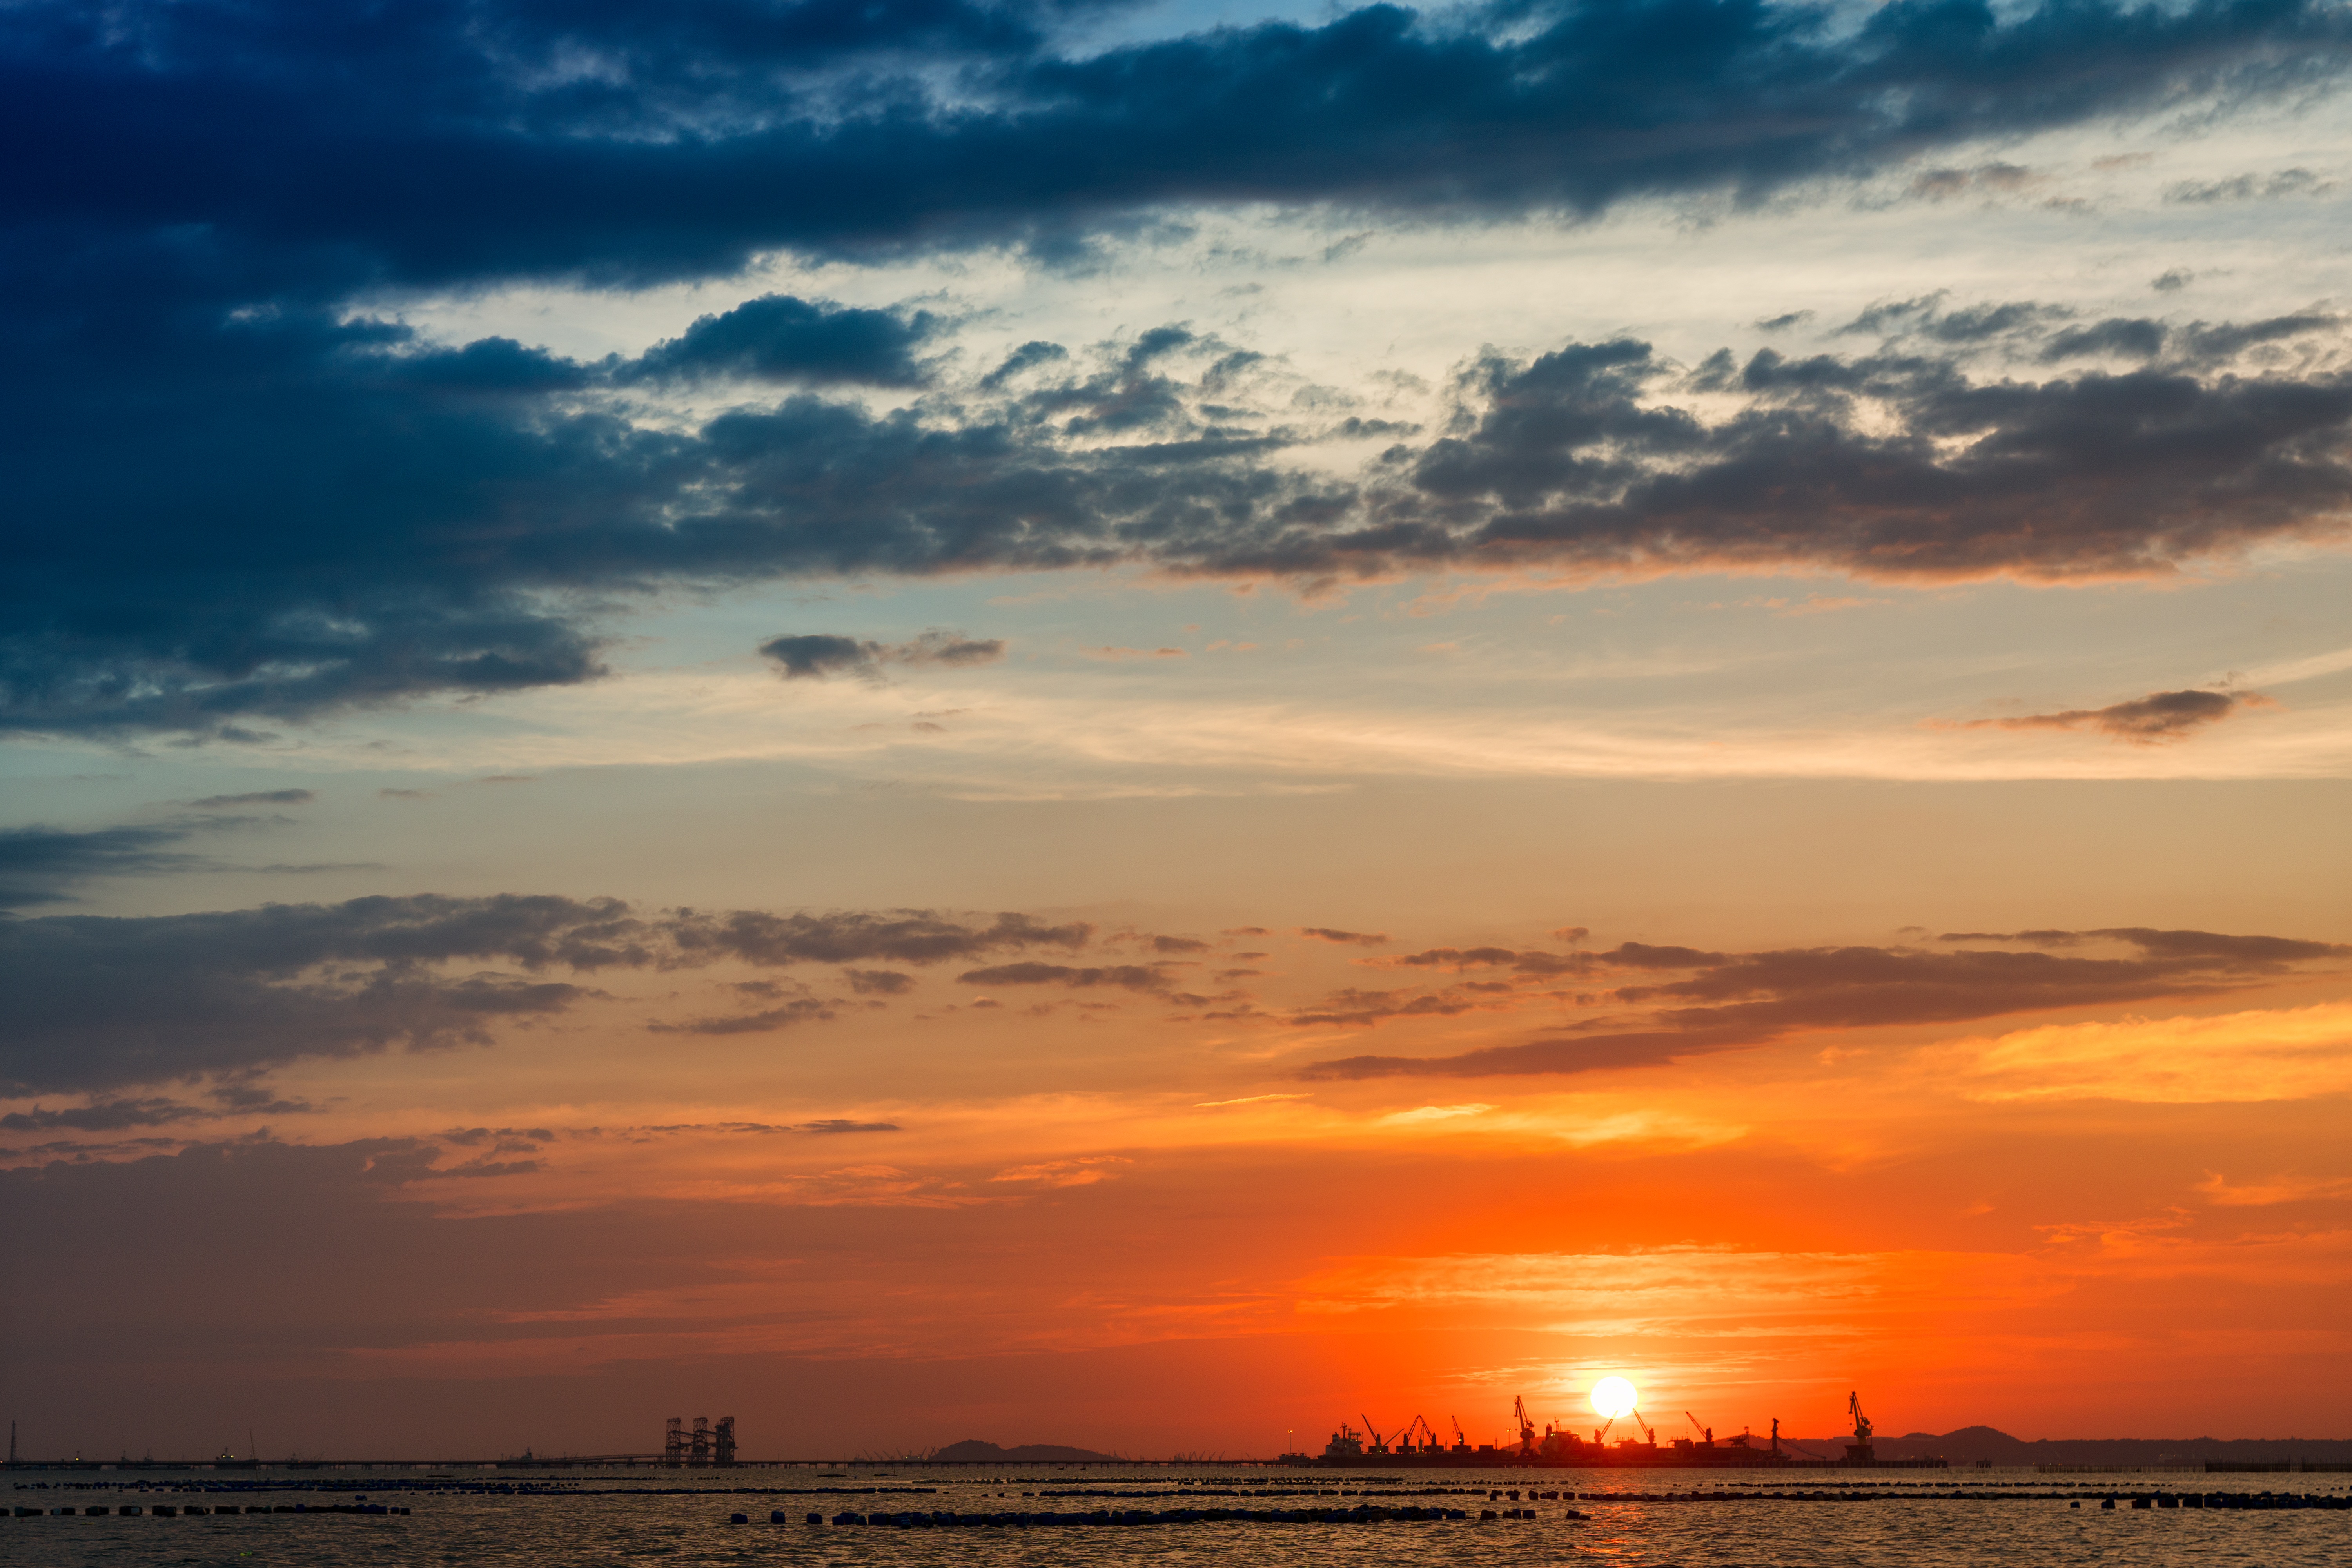
sunset, industry, industrial, sky, business, technology, power, transportation, environment, energy, transport, perspective, travel, logistic, construction, production, landscape, carriage, machinery, shipping, working, red, blue, orange, ships, boats, craft, equipment, work, machine, distribution, clouds, sea, ocean, water, floating, late, time, to go, finish, end, day, evening, night, closing, colors, colorful, yellow, vibrant